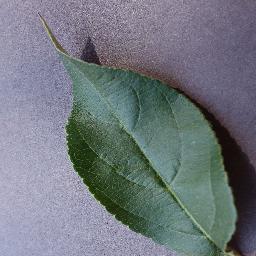
Label: Apple___healthy